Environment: real
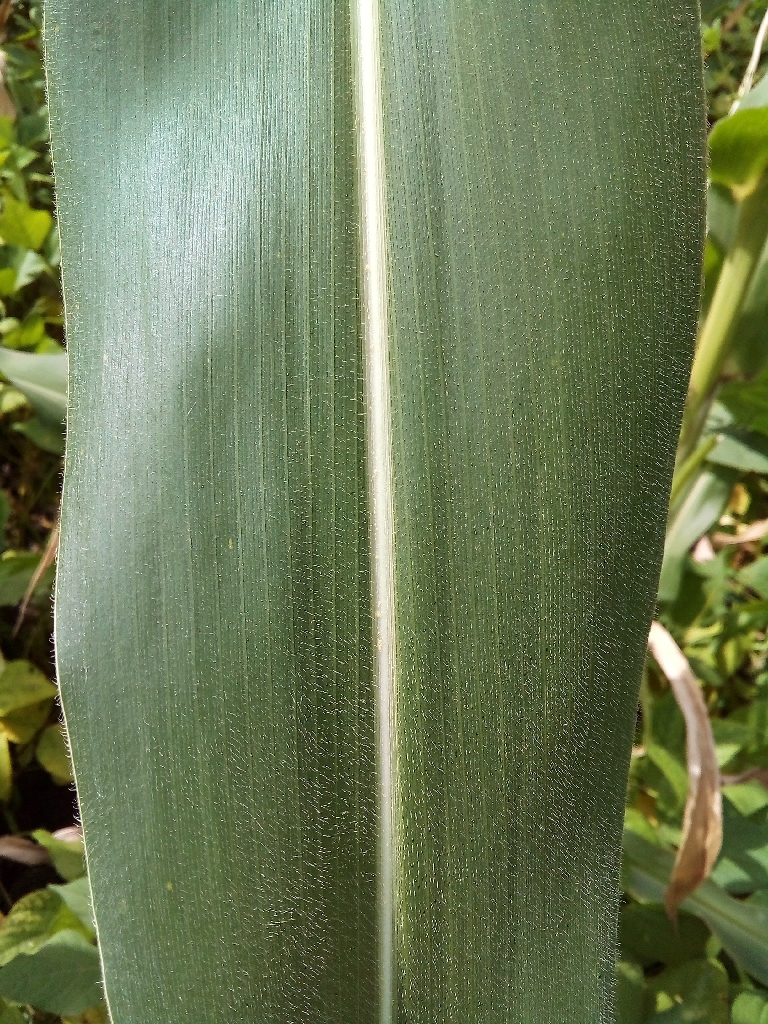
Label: healthy